2024 College Football Playoff National Championship

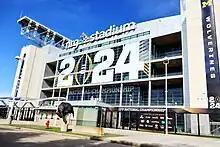
The exterior of a domed football stadium with a sign on its exterior reading "2024"

NRG Stadium in Houston was the site chosen for the game on November 1, 2017. Houston was the tenth city to host the College Football Playoff National Championship (after Arlington, Glendale, Tampa, Atlanta, Santa Clara, New Orleans, Miami Gardens, Indianapolis, and Inglewood). While it had not before hosted the CFP National Championship, the stadium had previously hosted major events from multiple sports, including the 2016 Copa América, numerous CONCACAF Gold Cups, three Final Fours (2011, 2016, 2023), and two Super Bowls (2004, 2017). It is the regular host of the National Football League's Houston Texans and the NCAA's postseason Texas Bowl. In addition, it is scheduled to host matches as part of the 2026 FIFA World Cup.